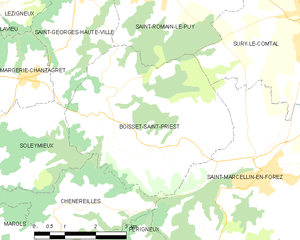
Boisset-Saint-Priest est une commune française située dans le département de la Loire, en région Auvergne-Rhône-Alpes, et faisant partie de Loire Forez Agglomération.